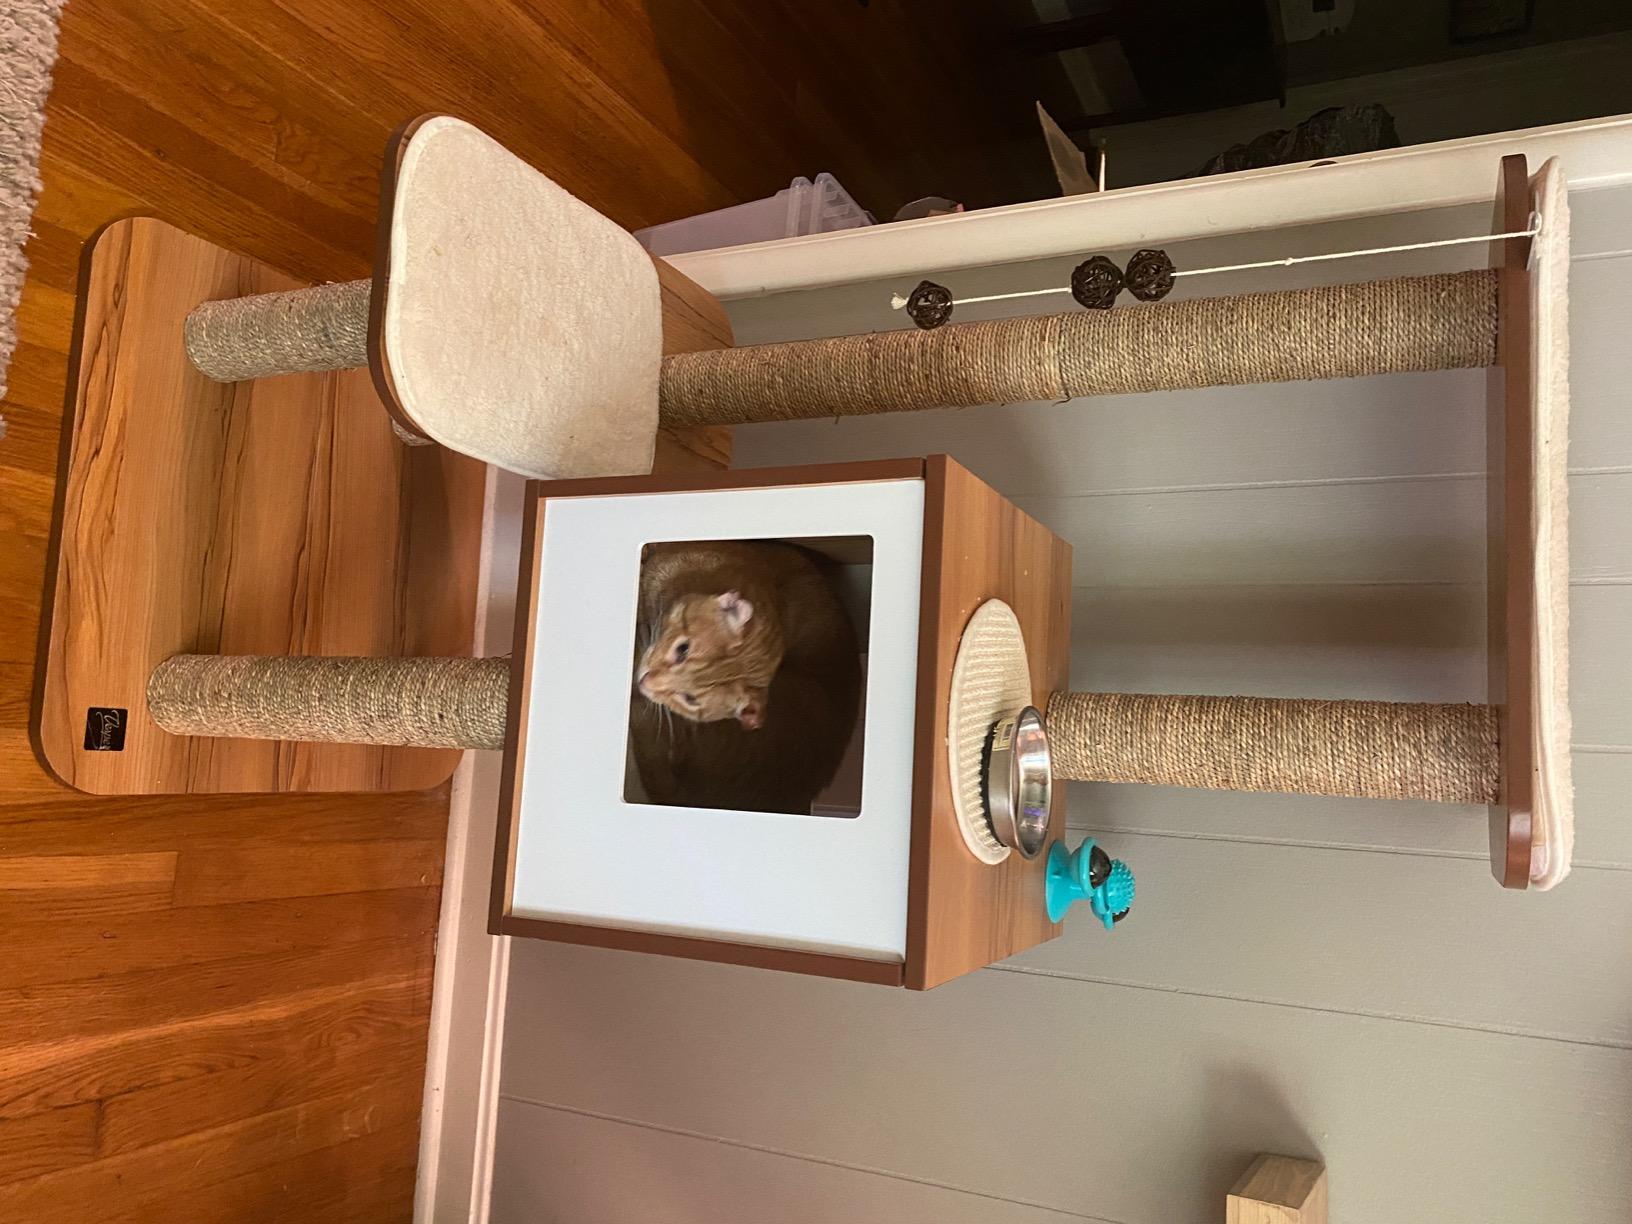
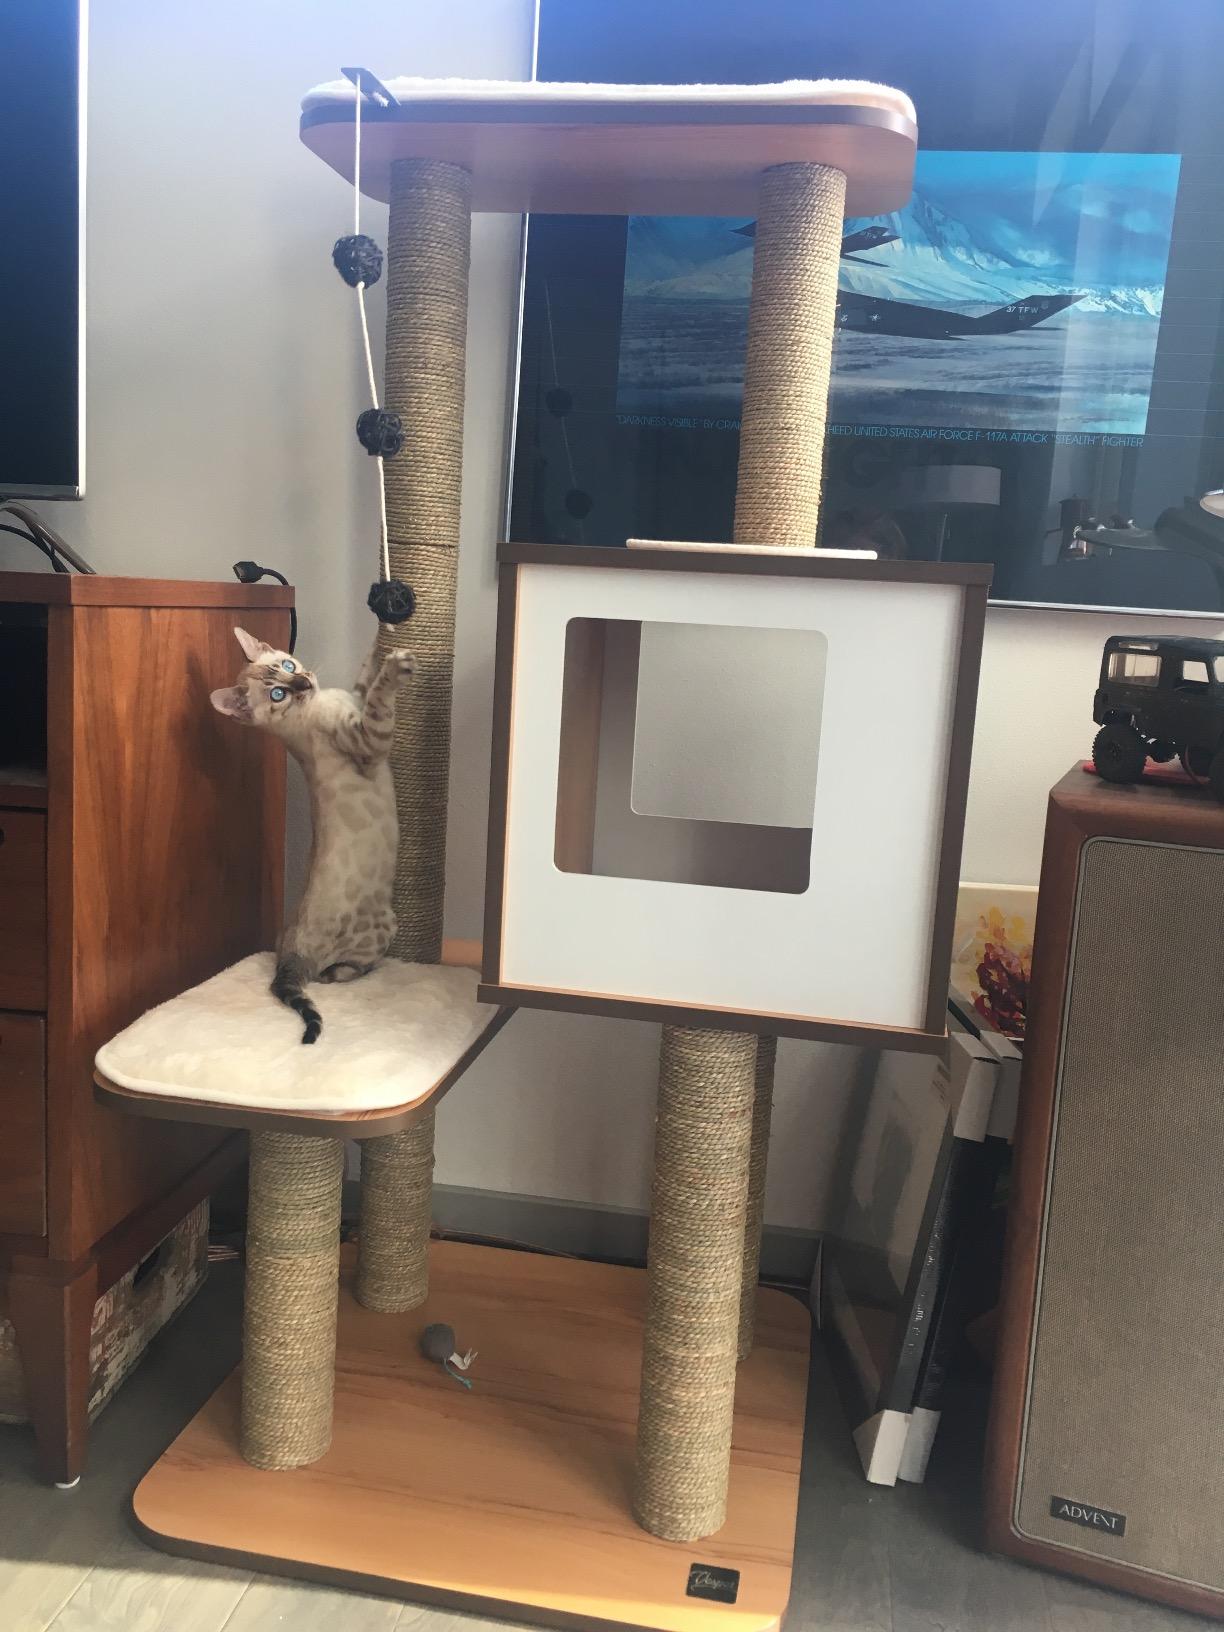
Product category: items_cat tree
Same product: yes